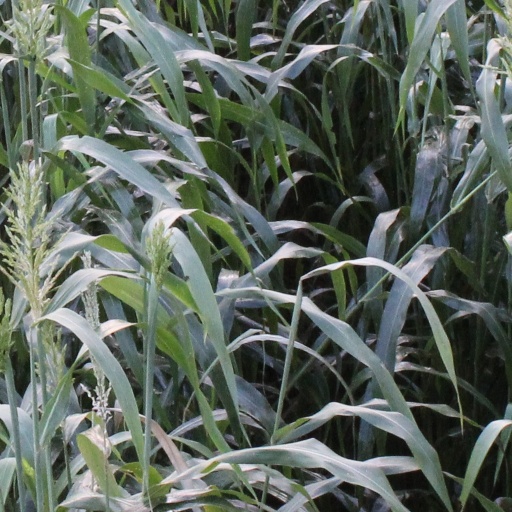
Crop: sorghum